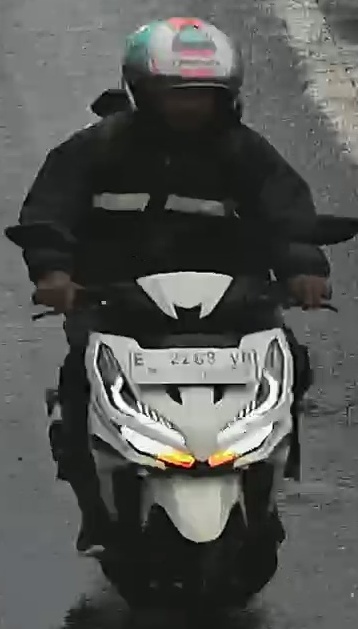
person-with-helmet: 1
person-without-helmet: 0